John Watson Gibson

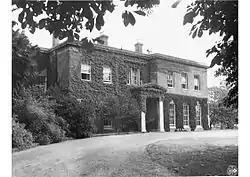
Stanwell Place, Gibson's home in Middlesex

After the war Gibson specialised in reservoirs and water supply. In the 1920s he designed the Queen Mary Reservoir at Stanwell, Middlesex, which when completed in 1925 the largest water storage reservoir in the World. While working there he bought Stanwell Place, which came with of land, and the adjoining Stanhope and Hammonds farms, which between them totalled .